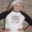
Label: woman